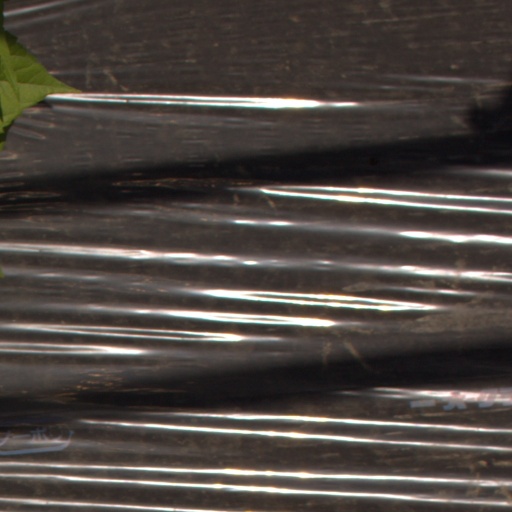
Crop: Jerusalem artichoke